Eric Davis (American football)

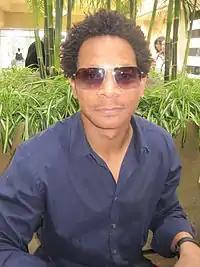
Davis in January 2010

Eric Wayne Davis (born January 26, 1968) is an American former professional football player who was a cornerback for 13 seasons in the National Football League (NFL). He played college football for the Jacksonville State Gamecocks. Davis was selected by the San Francisco 49ers in the second round of the 1990 NFL draft. He played in NFL seasons from 1990 to 2002.